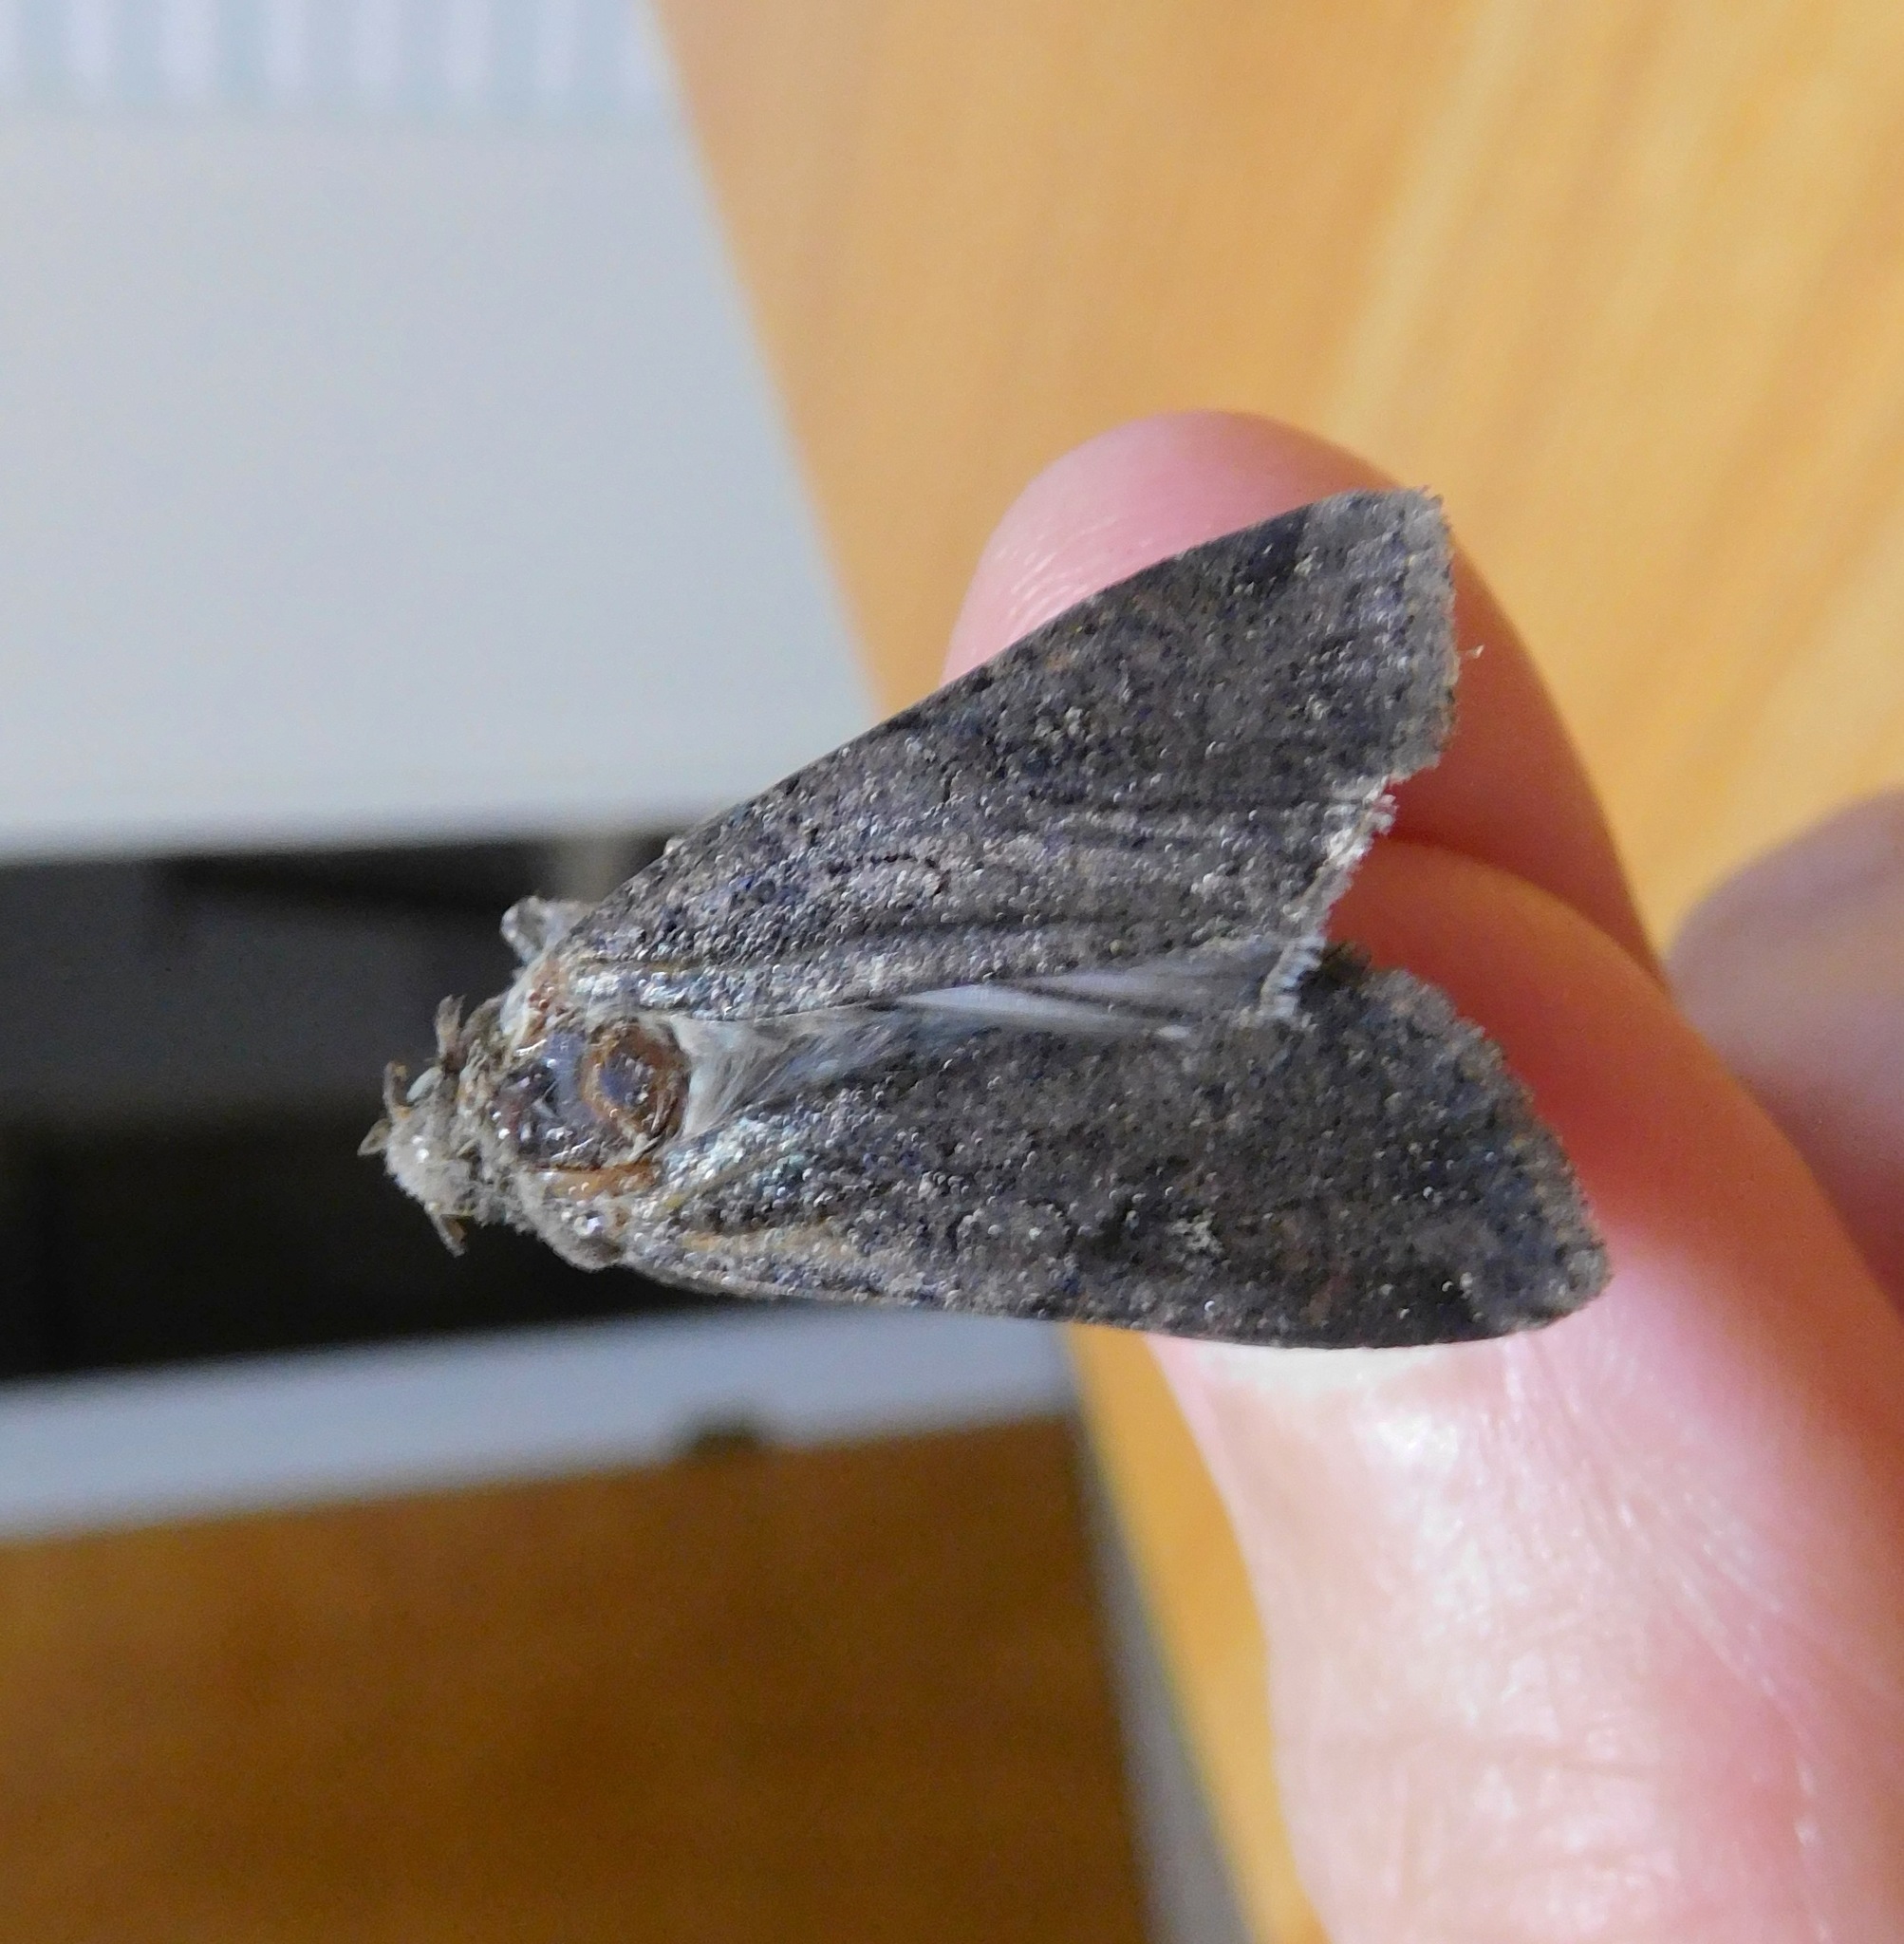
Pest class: cutworms